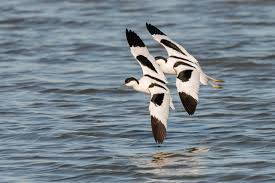
Lii de ñaari picc la, ñaari picc yoo xam ni am nañ couleur yu weex ak yu ñuul. Ñi ngi ànd di daw tiim géej gi, muy picc yu rafet.